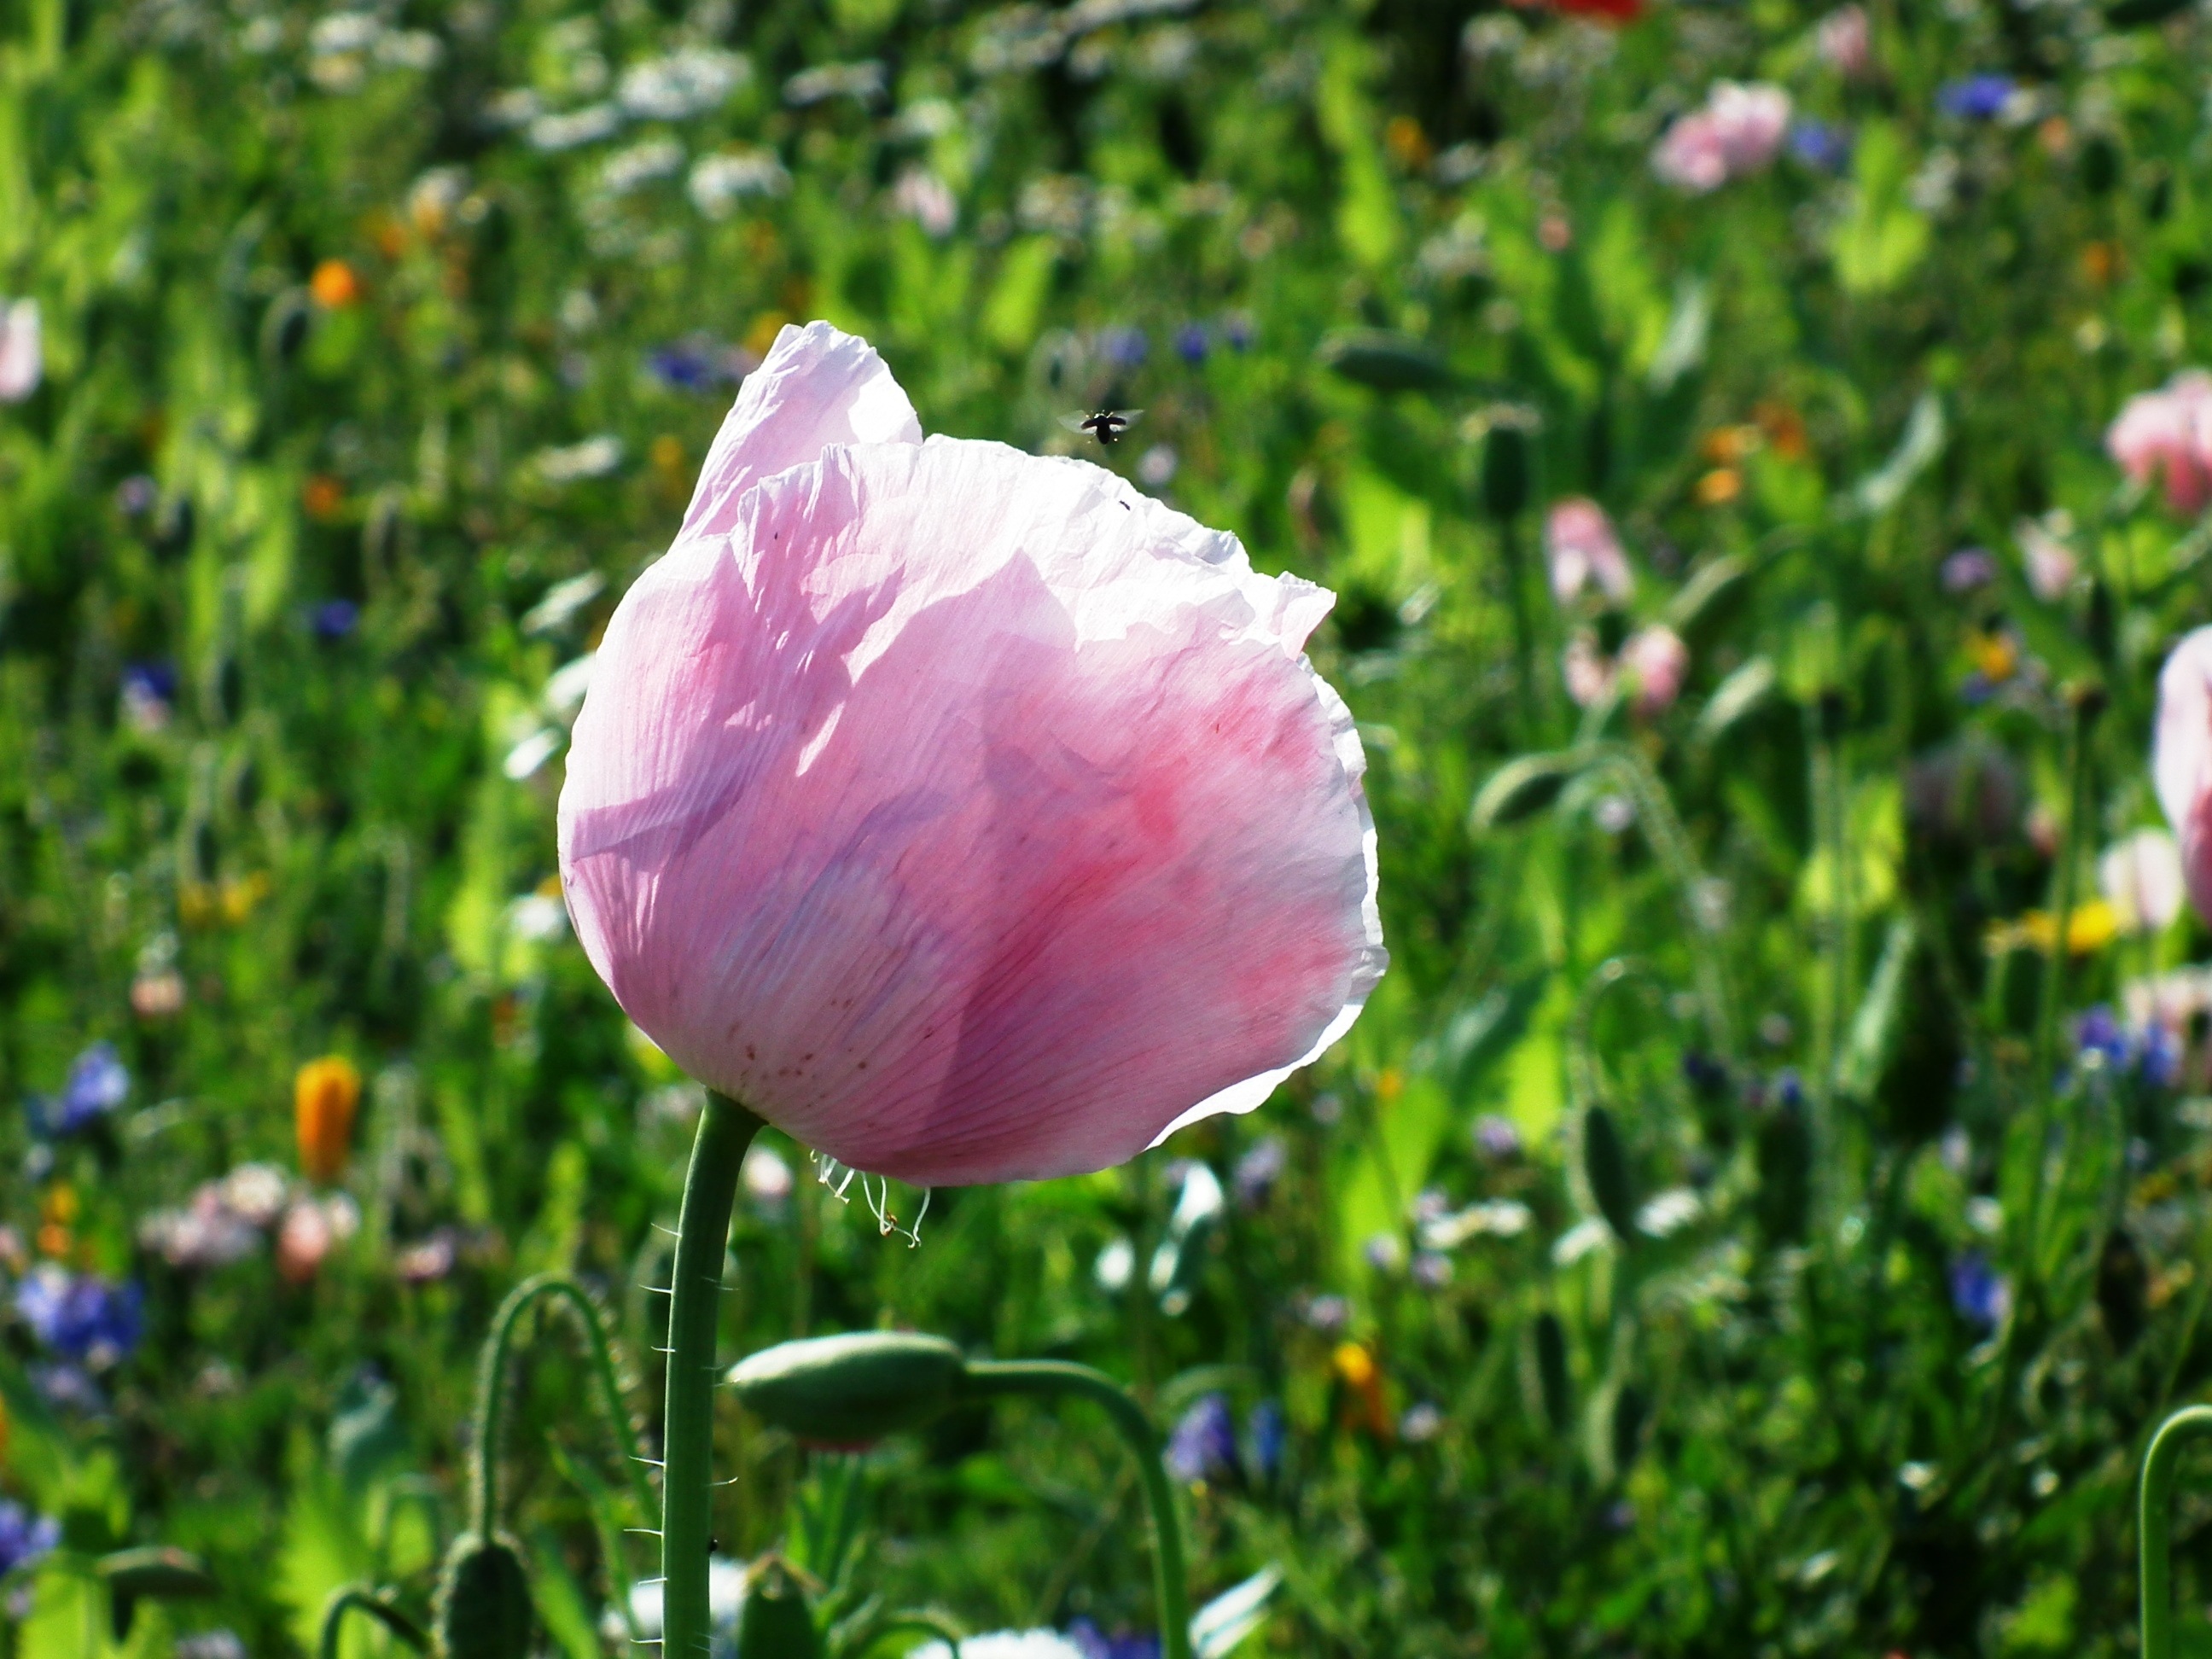
nature, grass, blossom, plant, field, meadow, flower, petal, summer, botany, garden, pink, flora, wildflower, flowers, poppy, flower meadow, macro photography, flowering plant, land plant